St. Leo's, San Jose

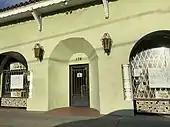
Spanish Colonial Revival architecture on Race St.

A collection of bungalow neighborhoods bordered by The Alameda, Park Avenue, Diridon Station, and Race Street. It neighbors the Shasta-Hanchett and Cahill Park neighborhoods. Most homes were built between 1900 and the 1920s. Many of the original residents worked in the old Del Monte cannery that have been converted to lofts.